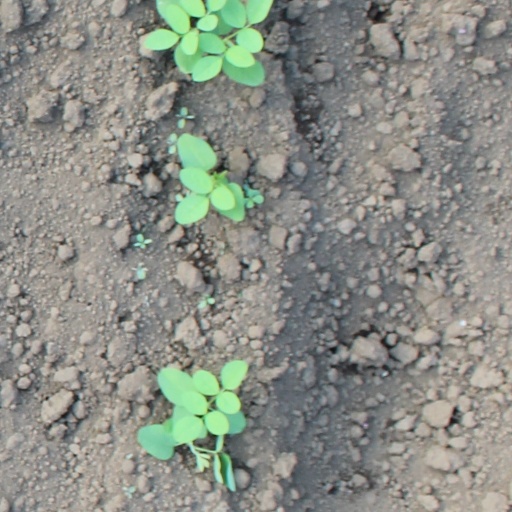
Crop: soybean